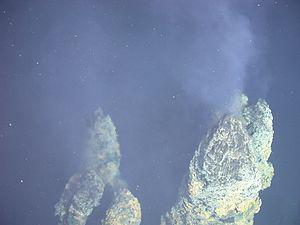
L'origine de la vie sur Terre demeure incertaine. Les plus anciens micro-organismes fossiles observés sont datés d'au moins 3,5 Ga durant le Paléoarchéen. Une étude publiée en 2015 sur des inclusions de carbone considérées comme d'origine organique leur assigne un âge de 4,1 milliards d'années et plus récemment des précipités hydrofuges sous-marins trouvés dans des roches sédimentaires ferrugineuses de la ceinture de roches vertes de Nuvvuagittuq ont été interprétés comme de possibles traces de vie il y a au moins 3,77 milliards d'années et peut-être 4,28 milliards d'années. Si leur origine biologique est confirmée, la vie pourrait donc être apparue dès l'Hadéen.